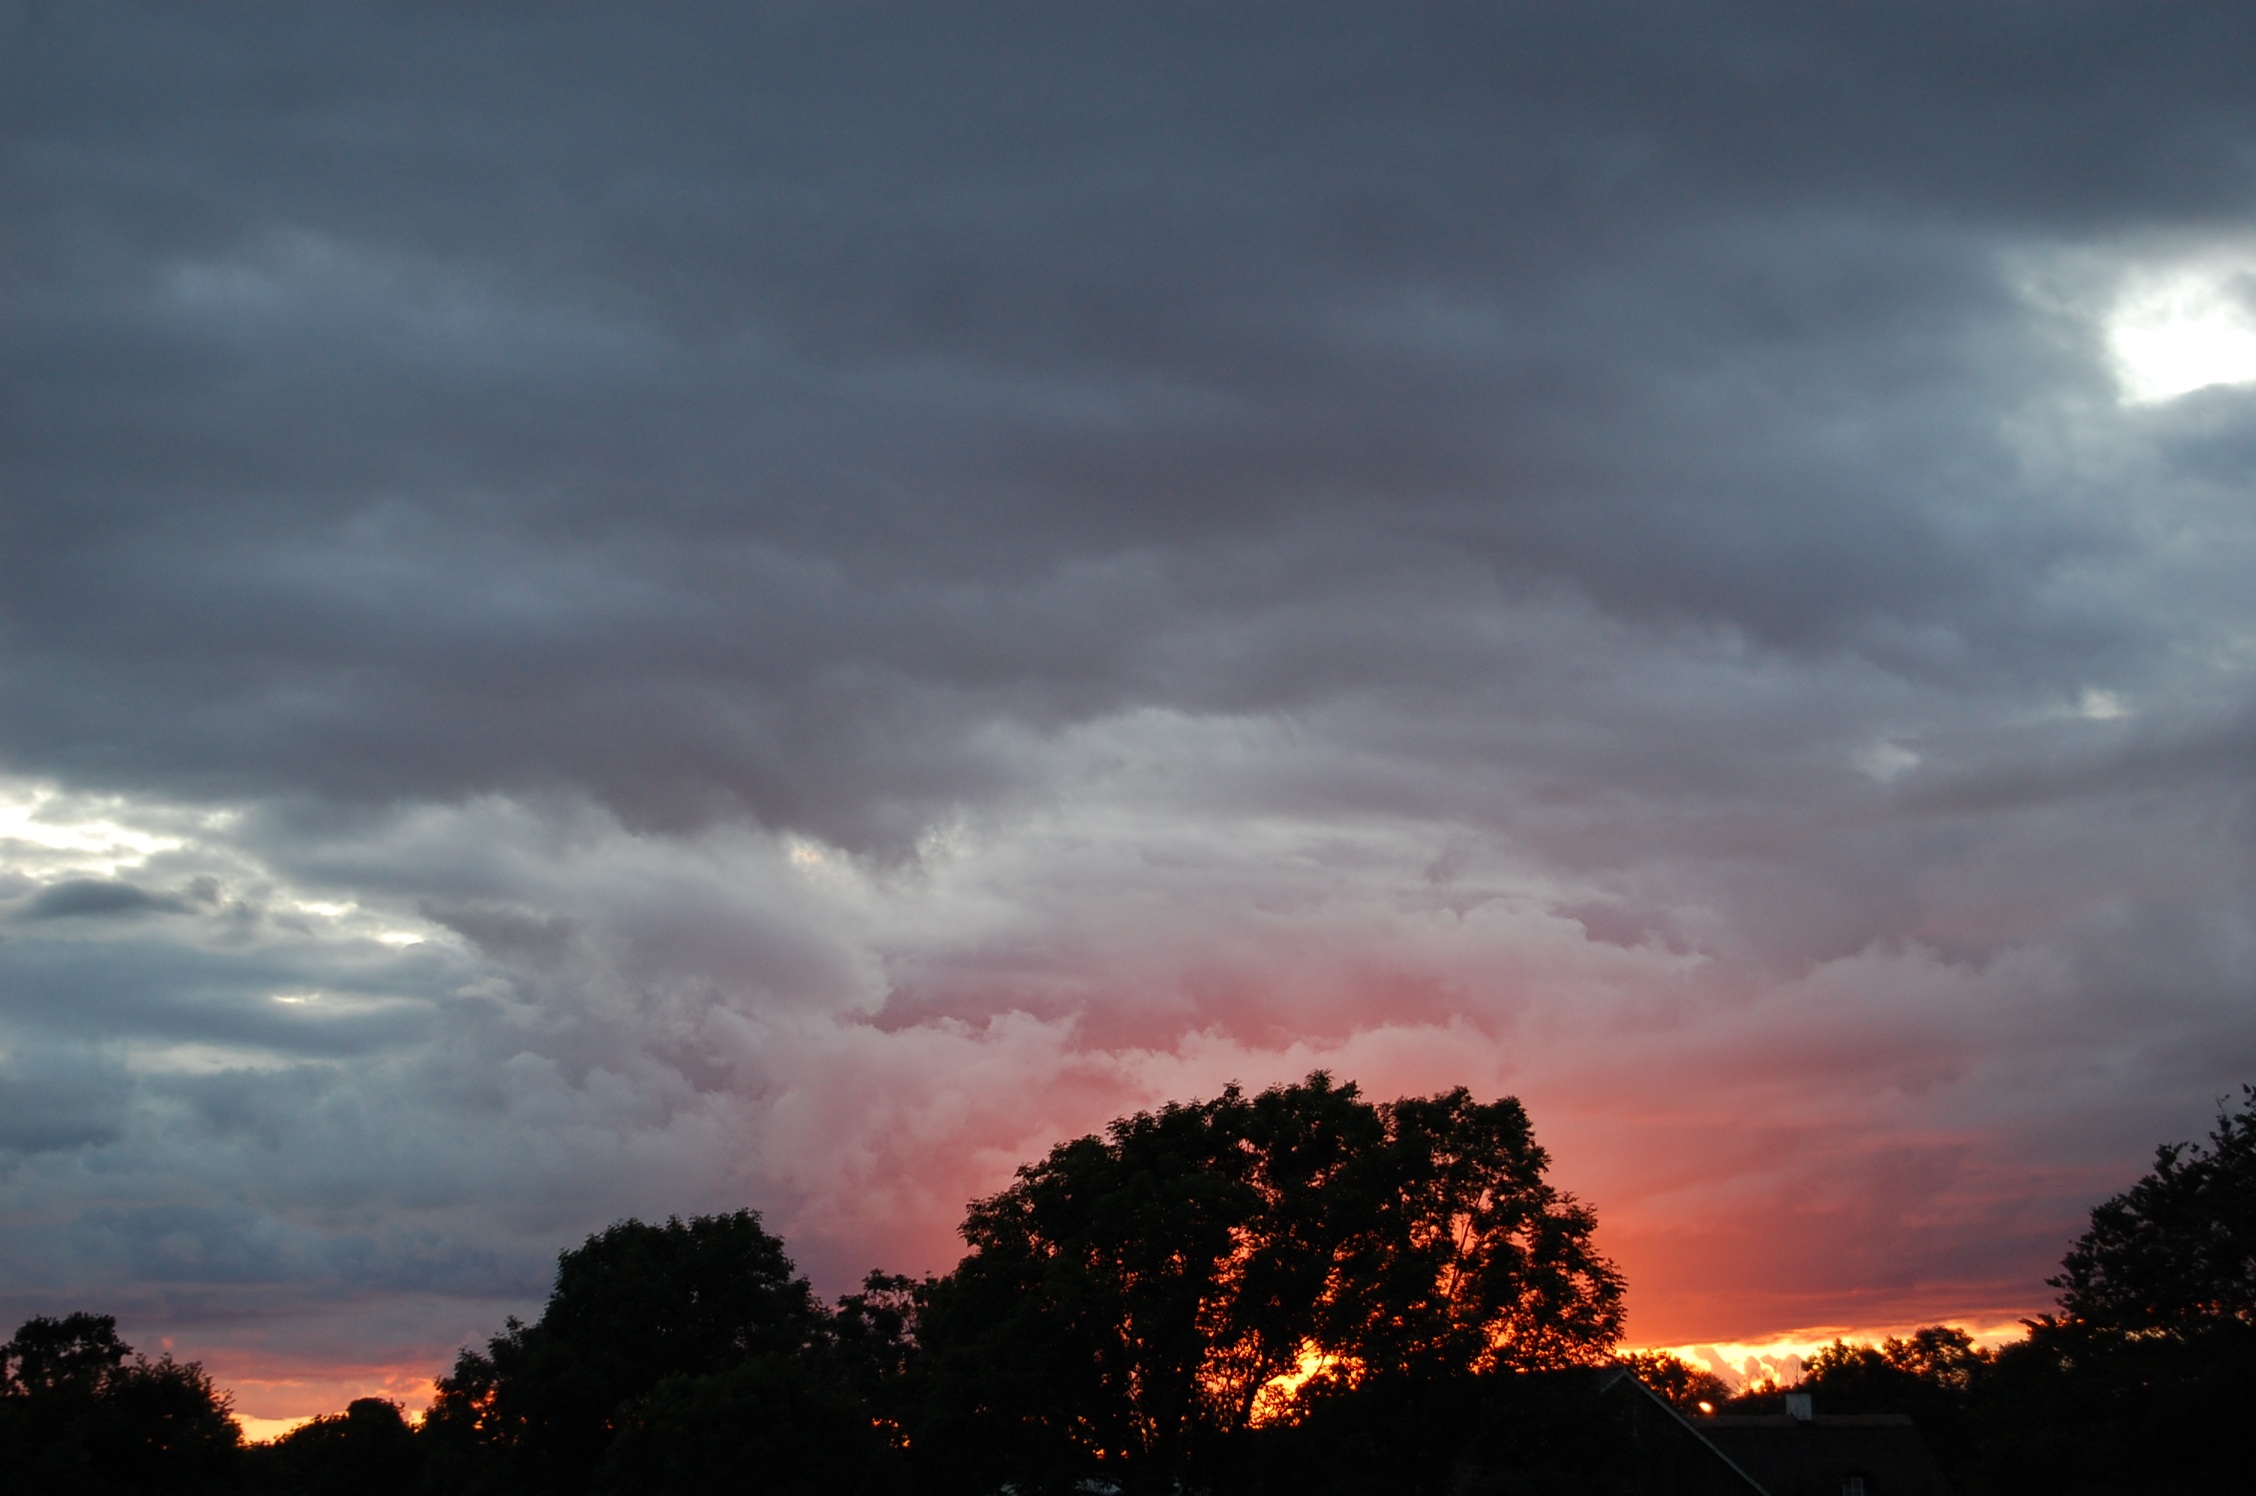
horizon, cloud, sky, sunrise, sunset, sunlight, morning, dawn, atmosphere, dusk, evening, weather, cumulus, vein, thunderstorm, afterglow, meteorological phenomenon, red sky at morning